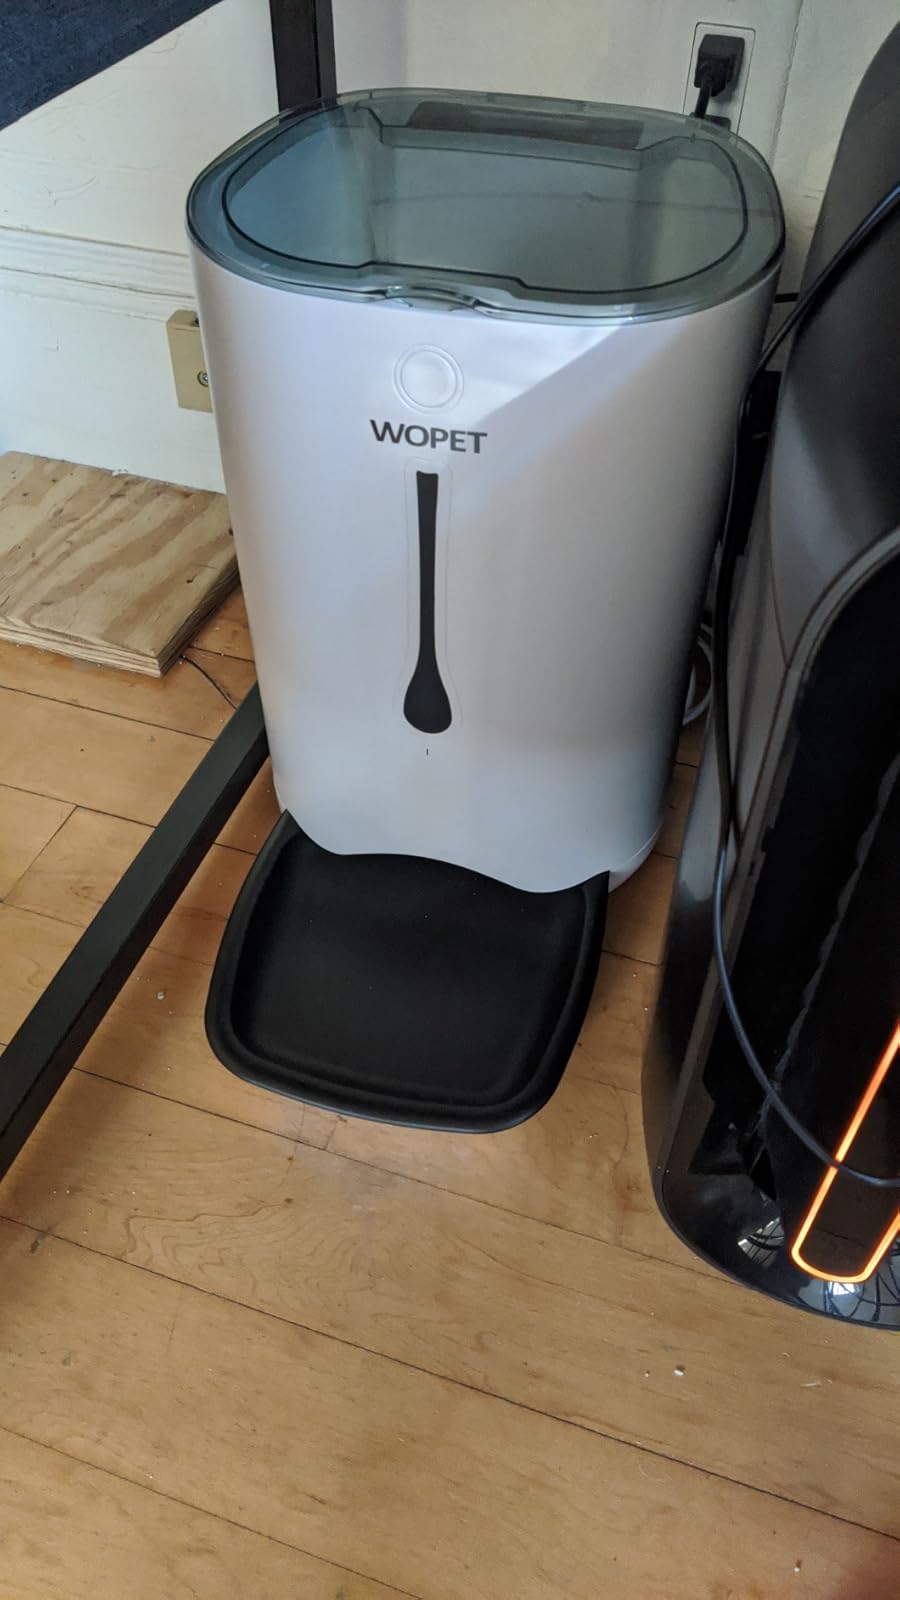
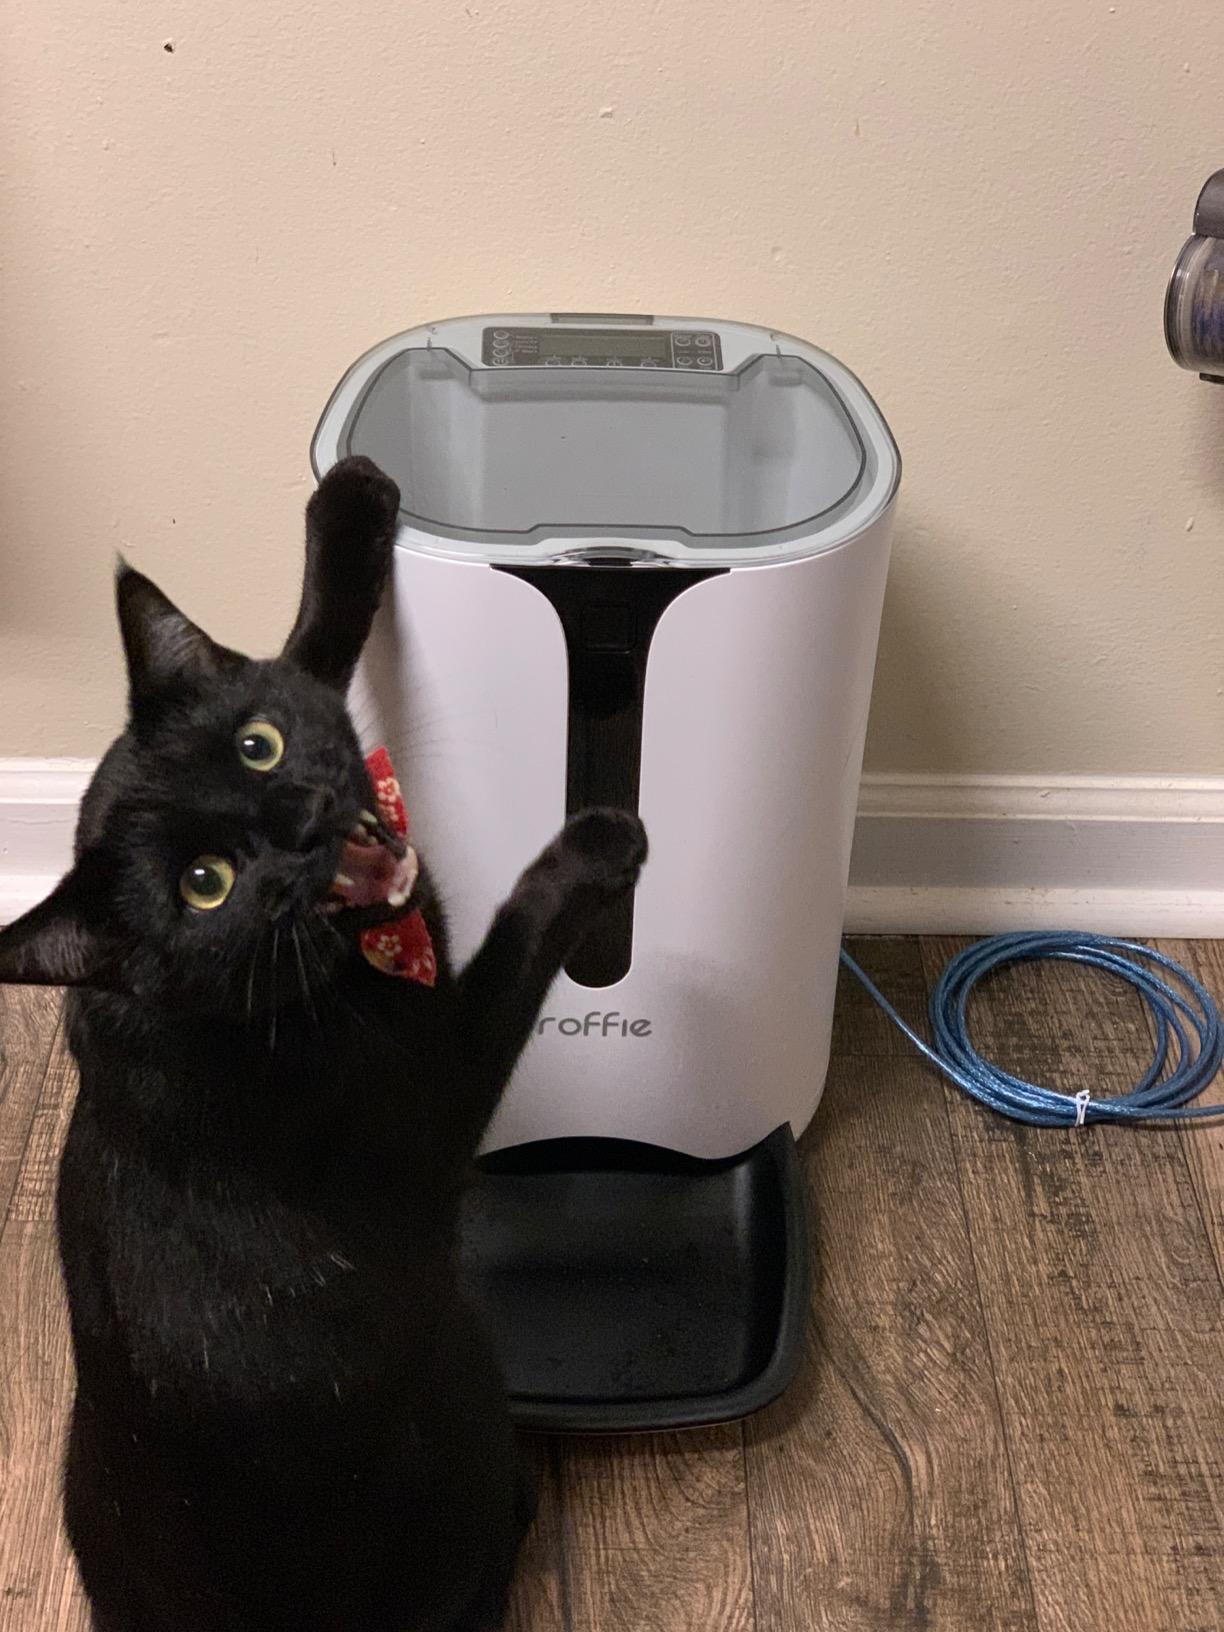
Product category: items_feeder
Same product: no